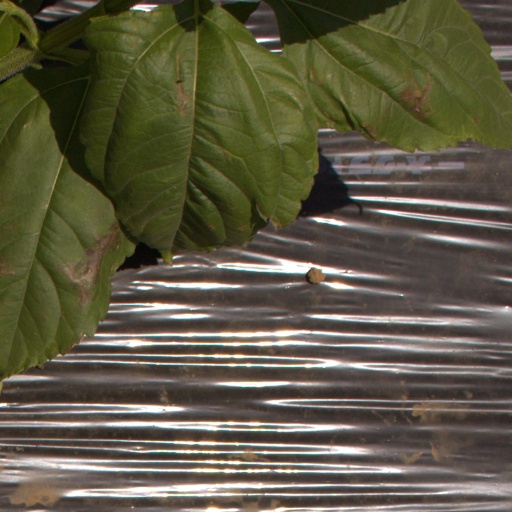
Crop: Jerusalem artichoke